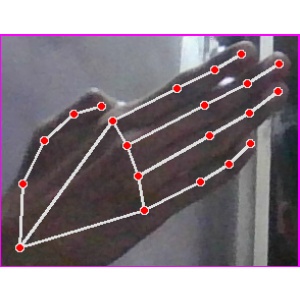
अक्षर: घ